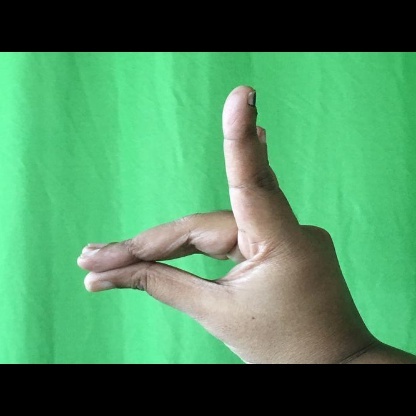
Mudra: Chandrakala